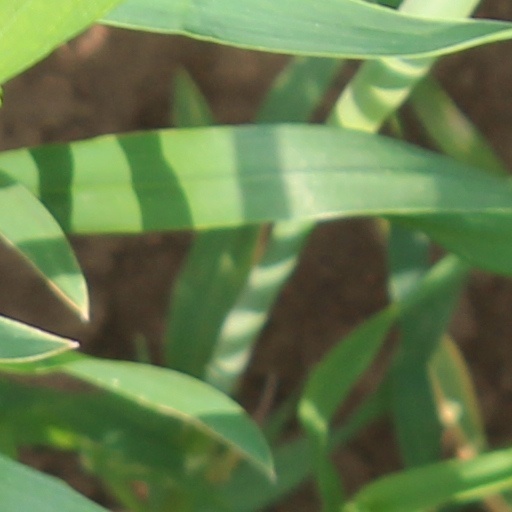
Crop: wheat